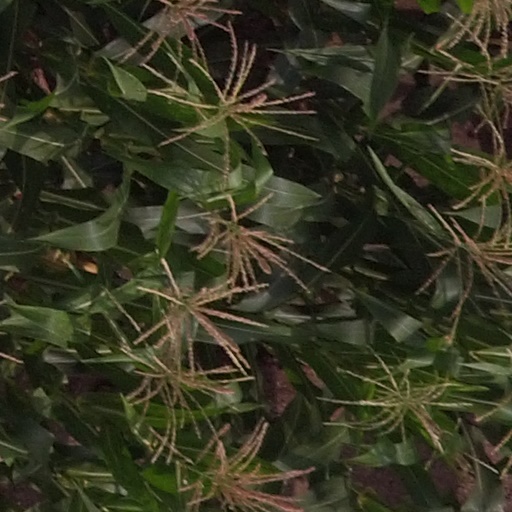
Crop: maize; corn